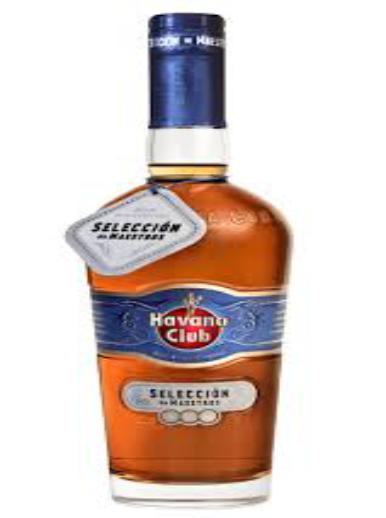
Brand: Havana Club
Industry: Necessities